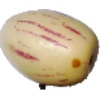
Label: Pepino 1